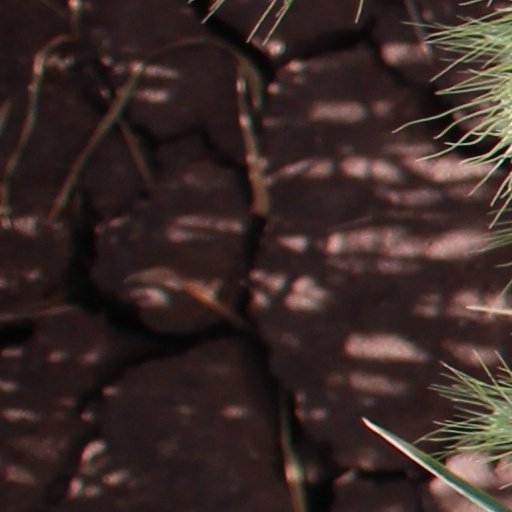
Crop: wheat